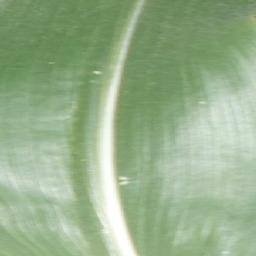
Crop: corn
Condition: (maize)_healthy